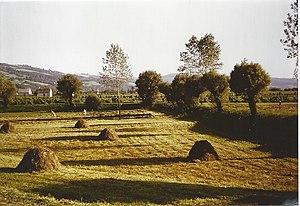
Champs en route vers le fleuve Dunajec, Wojnicz, Pologne